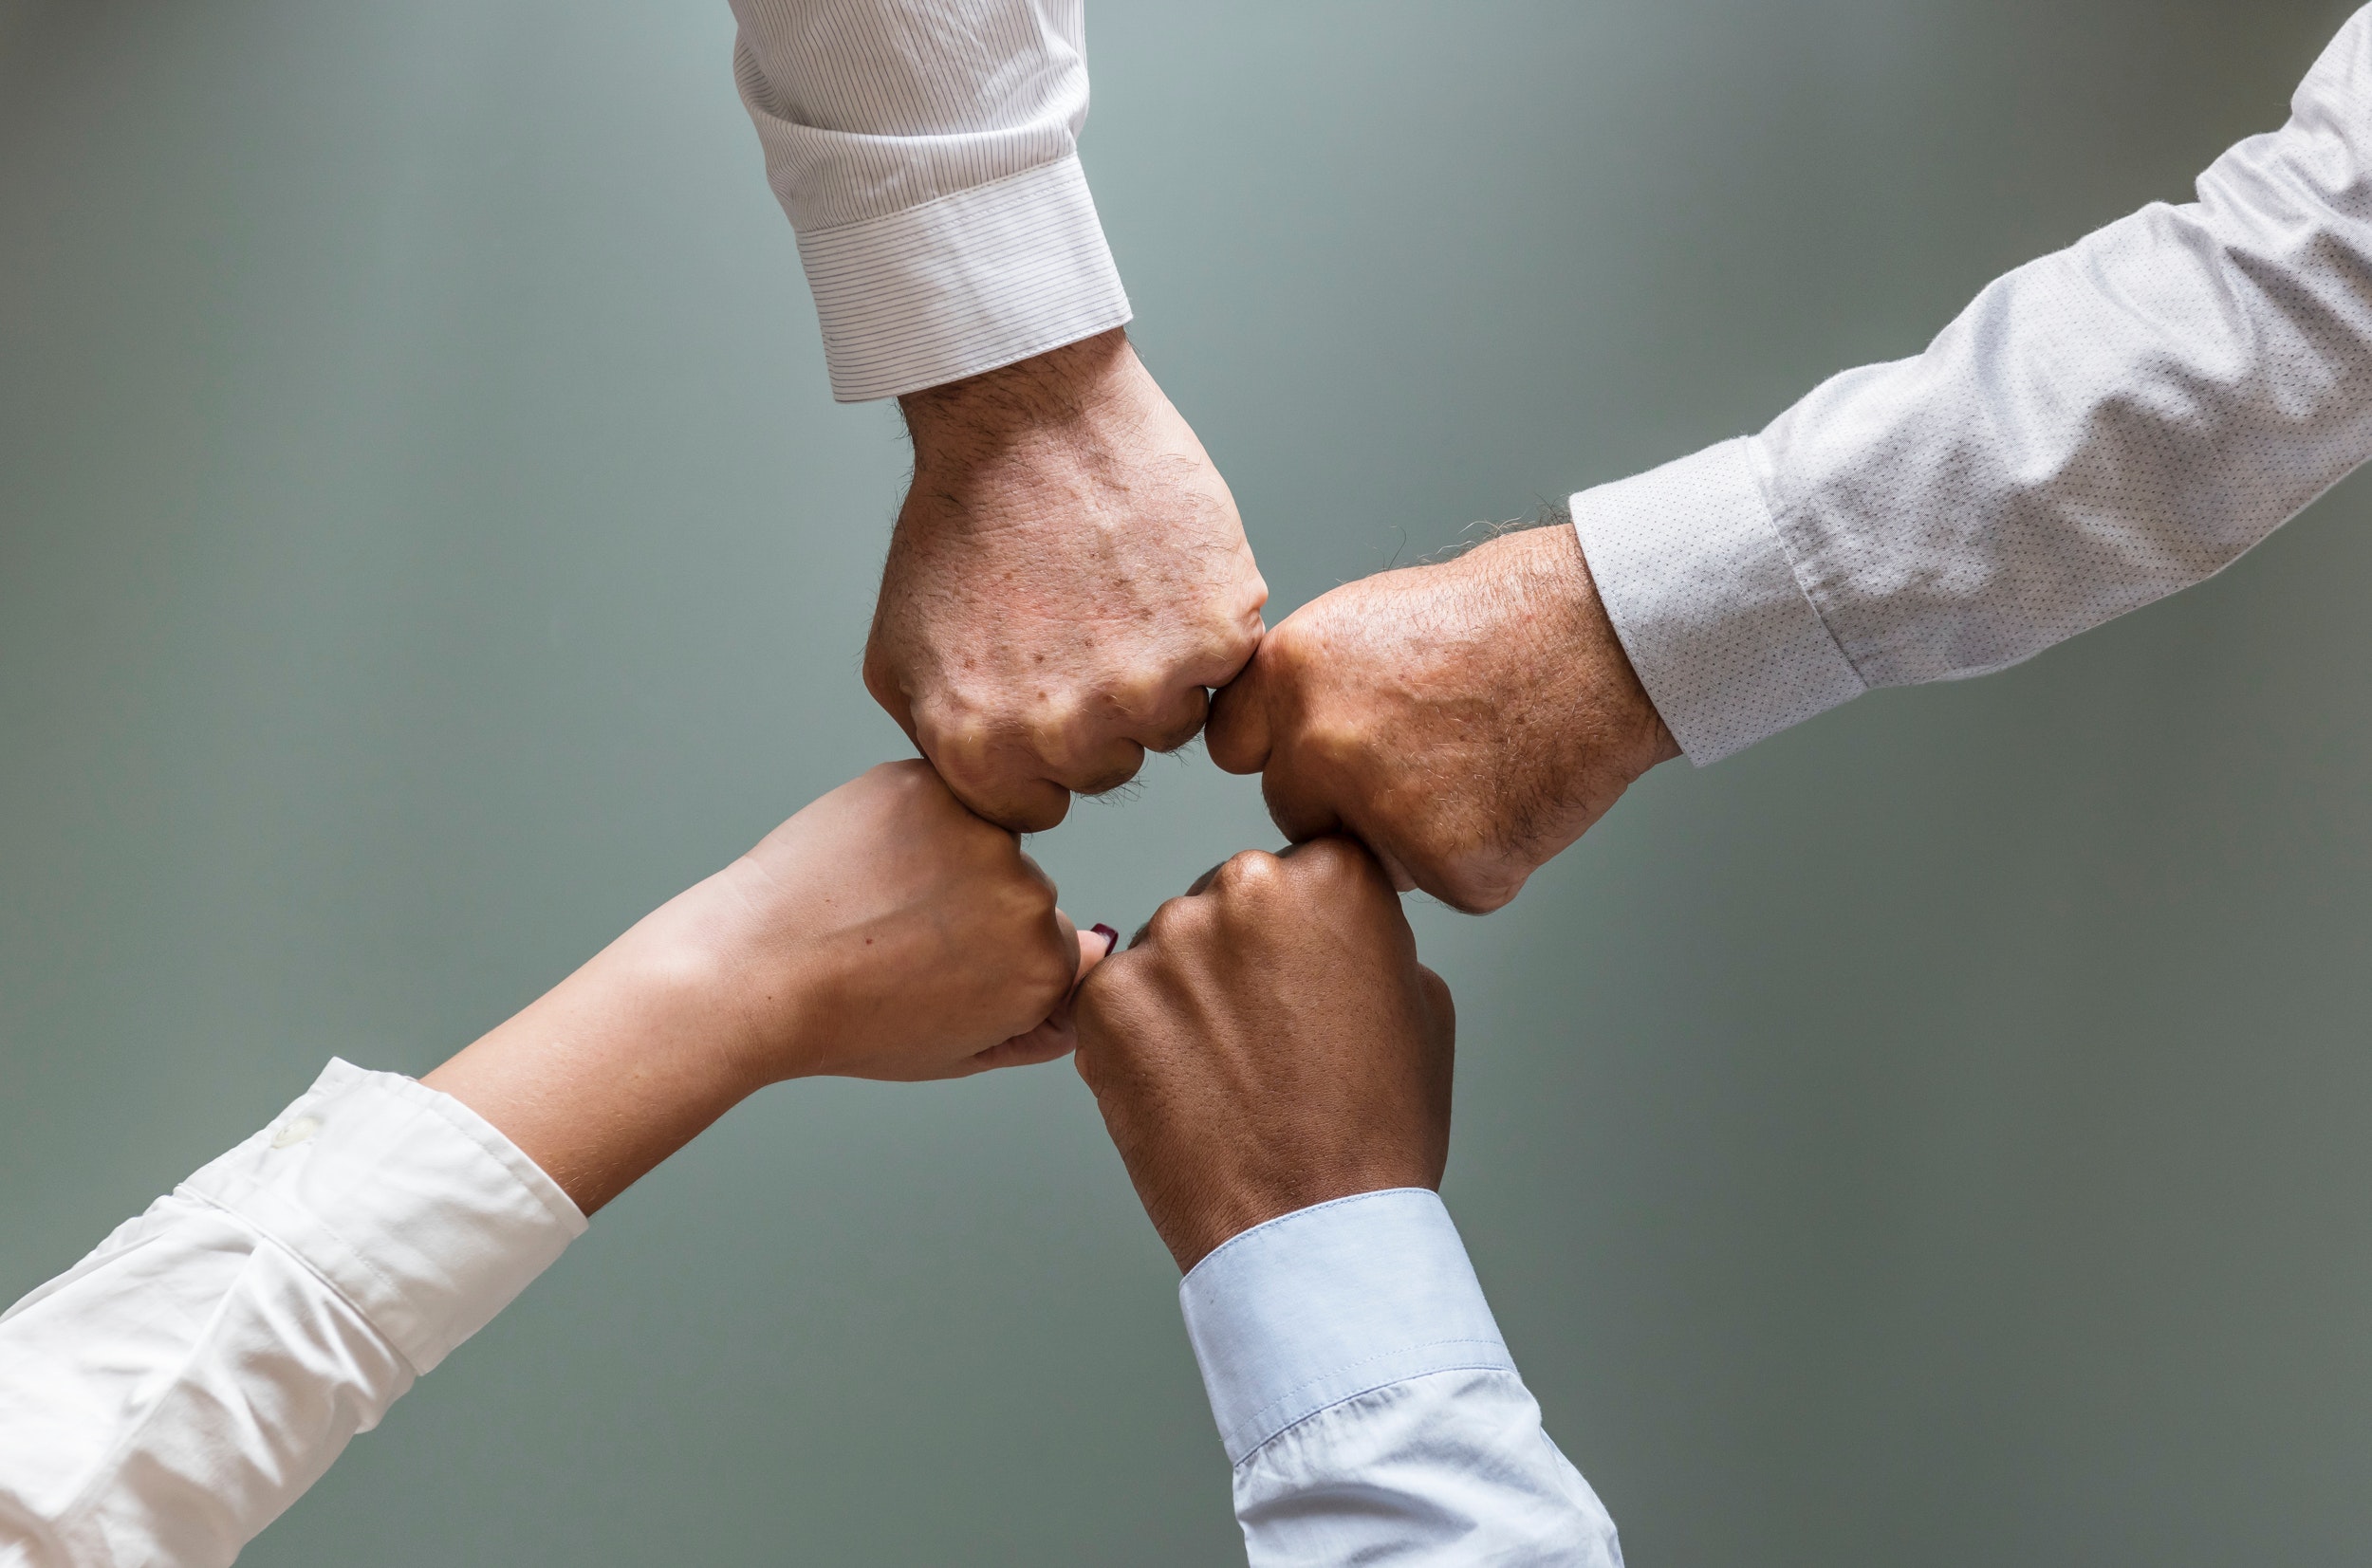
hand, joint, arm, finger